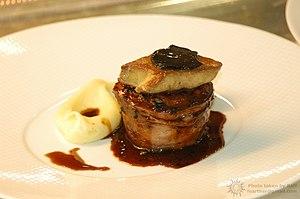
Foie gras, rognon, truffe noire d'Uzès et écrasé de pommes de terre
La cuisine française fait référence à divers styles gastronomiques dérivés de la tradition française. Elle a évolué au cours des siècles, suivant ainsi les changements sociaux et politiques du pays. Le Moyen Âge a vu le développement de somptueux banquets qui ont porté la gastronomie française à un niveau supérieur, avec une nourriture décorée et fortement assaisonnée par des chefs tel Guillaume Tirel. Au XVIIᵉ siècle, les habitudes ont changé, avec une utilisation moins systématique des épices et avec le développement de l'utilisation des herbes aromatiques et de techniques raffinées, initiées par François Pierre de La Varenne et par d'autres dignitaires de Napoléon Bonaparte, comme Marie-Antoine Carême.